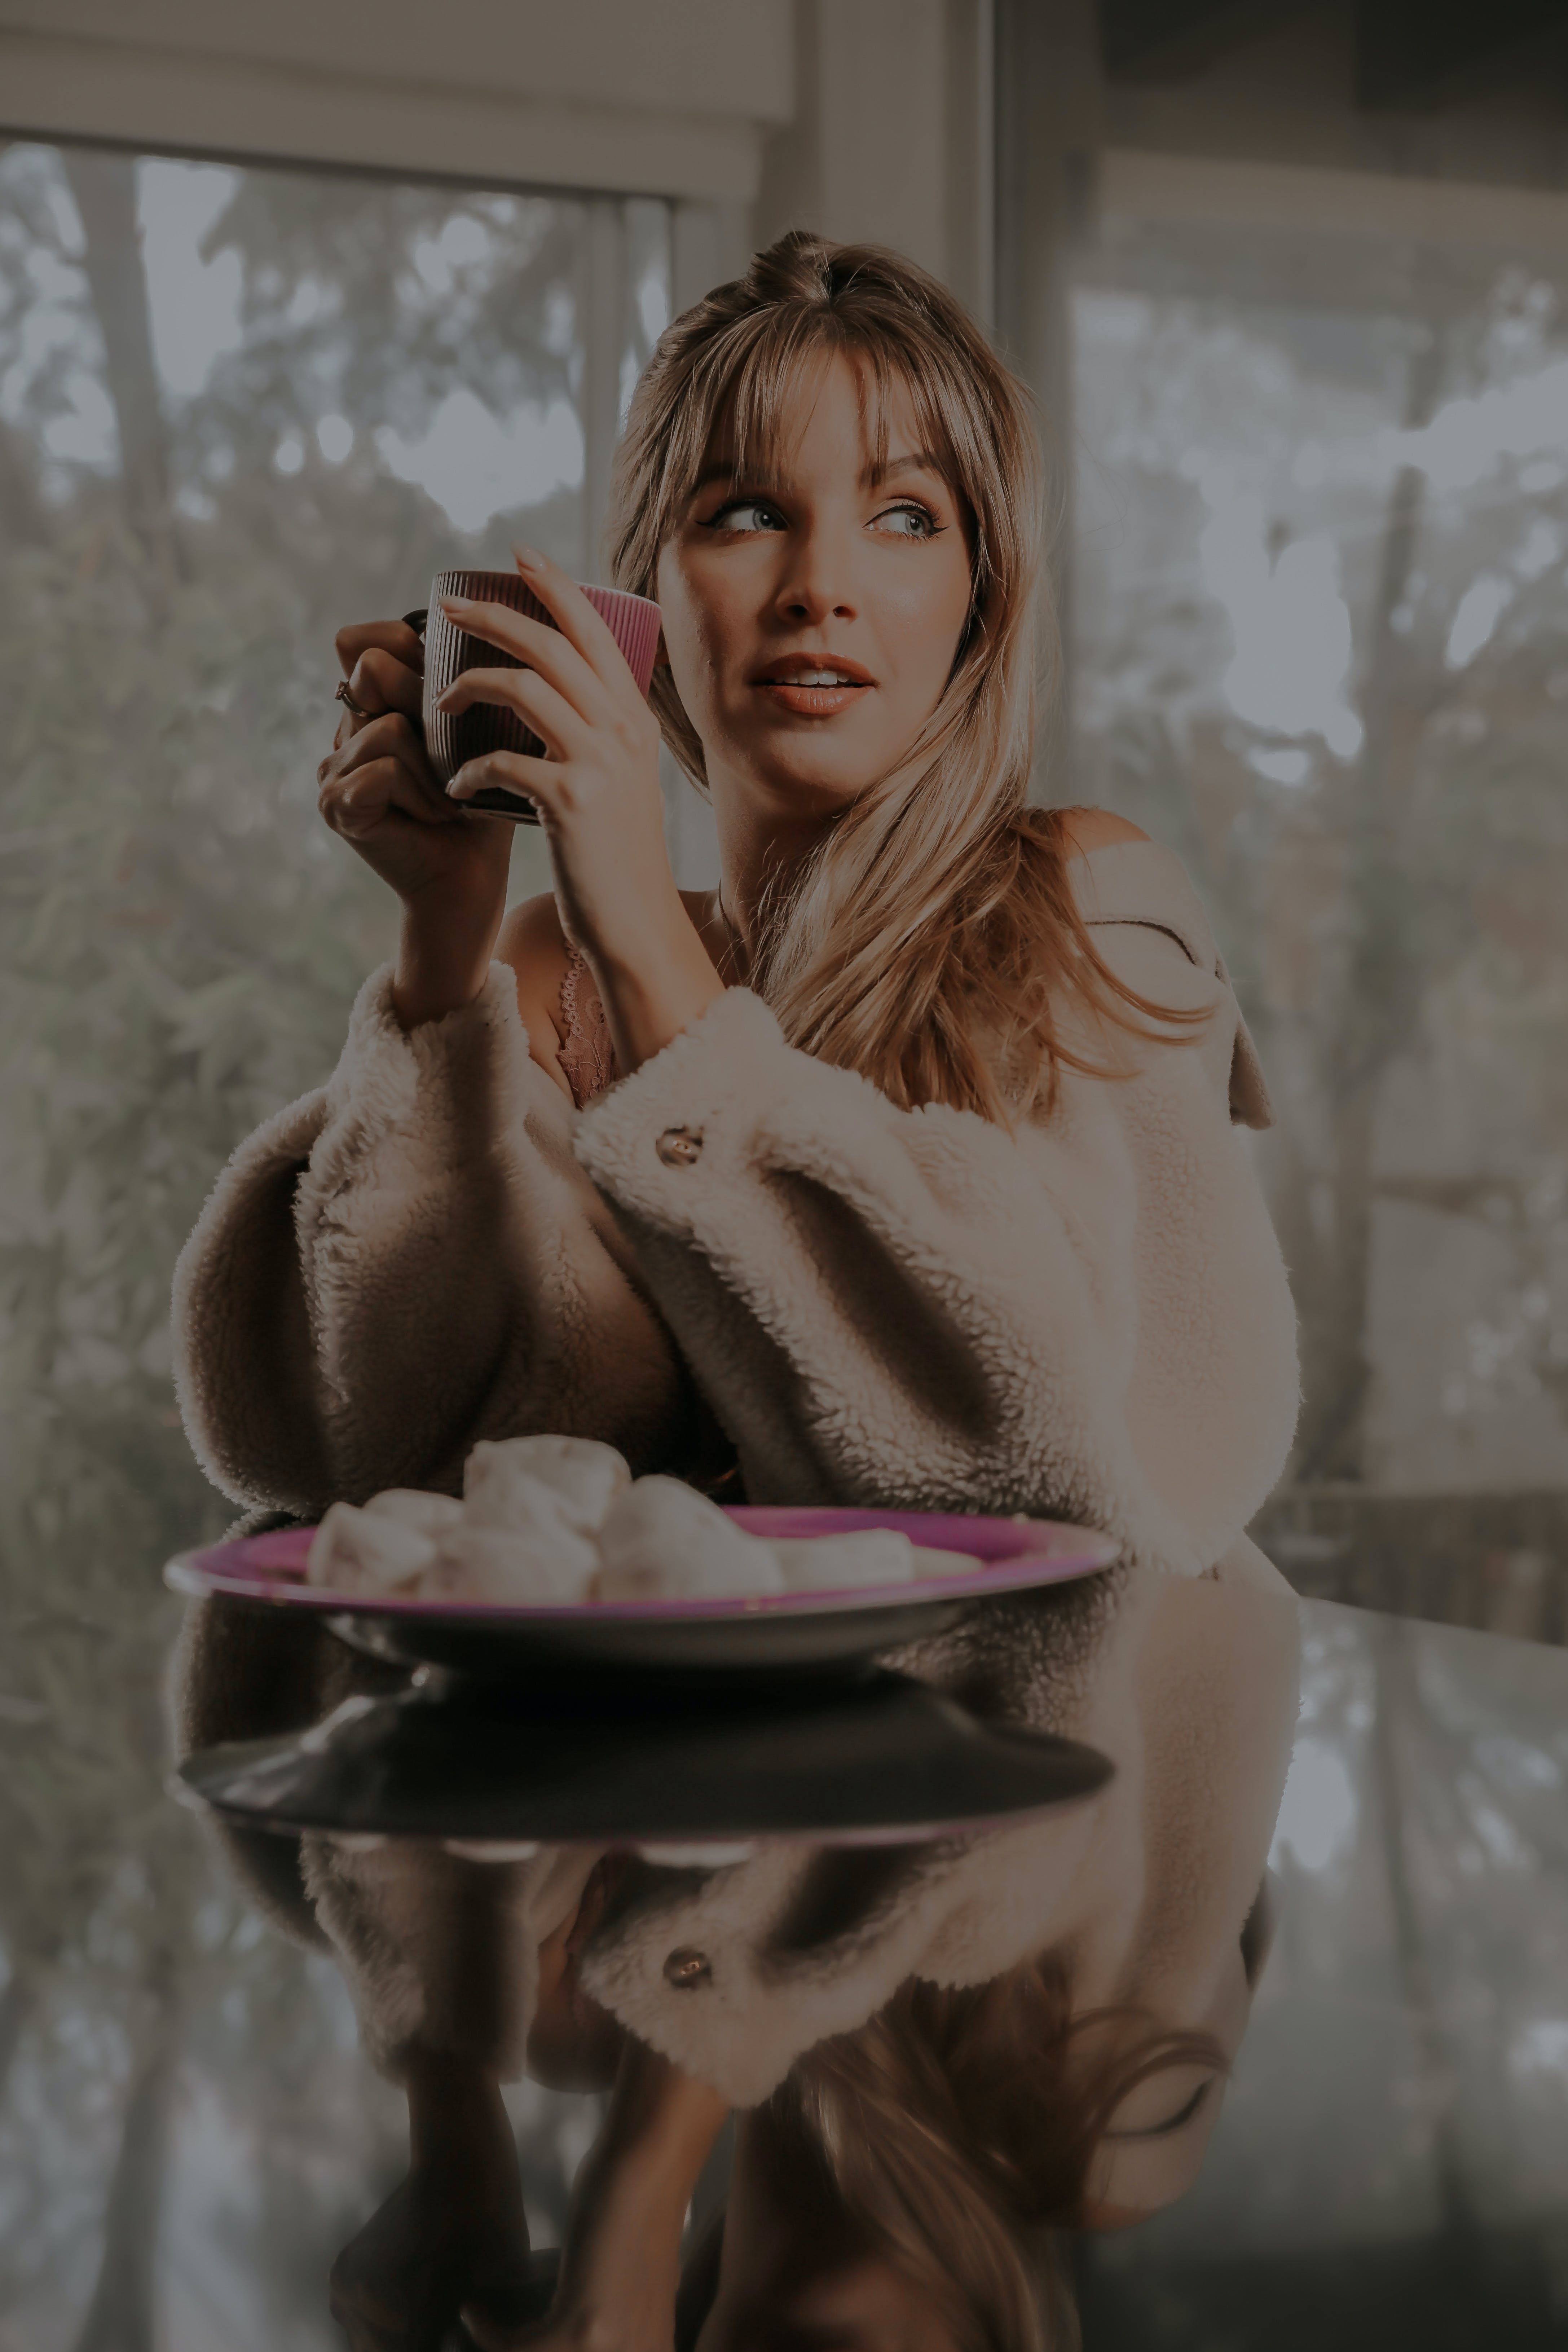
woman, hair, shoulder, neck, textile, flash photography, gesture, comfort, happy, thigh, waist, trunk, abdomen, fashion design, long hair, chest, human leg, knee, elbow, layered hair, brown hair, sitting, fur, jewellery, art model, room, fashion model, portrait photography, flooring, portrait, photo shoot, child, flesh